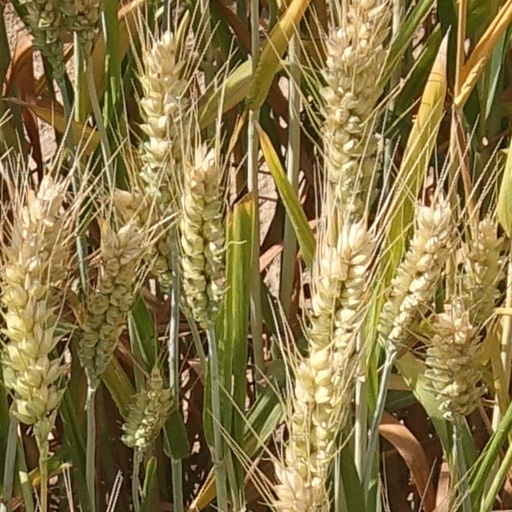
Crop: wheat